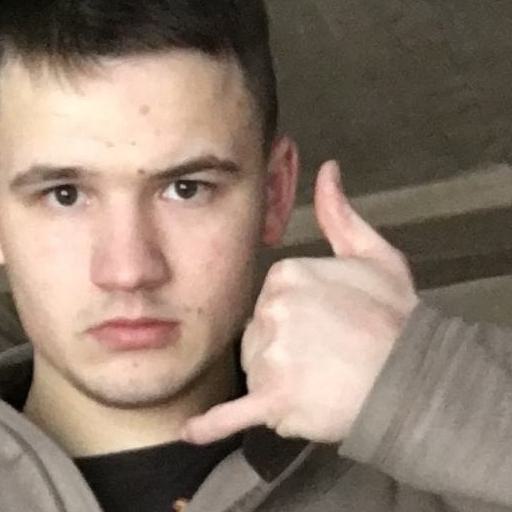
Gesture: call